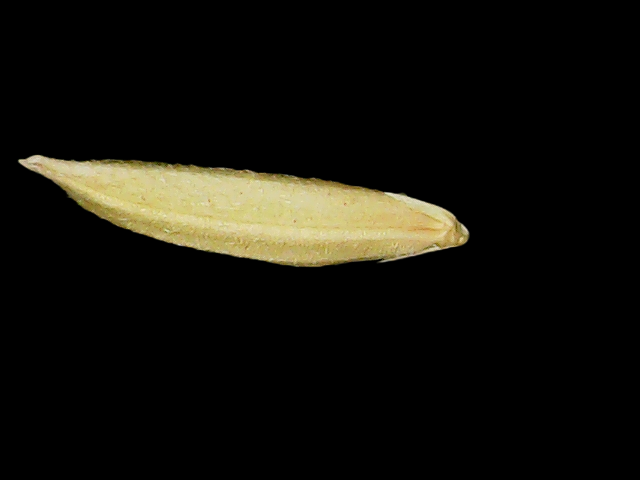
Rice variety: Binadhan25